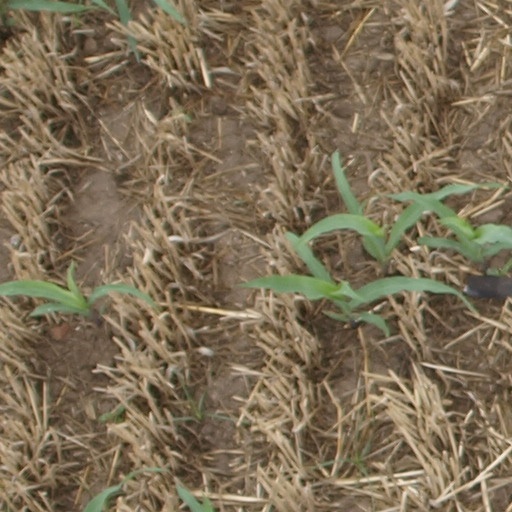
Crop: maize; corn